Palmyra Township, Douglas County, Kansas

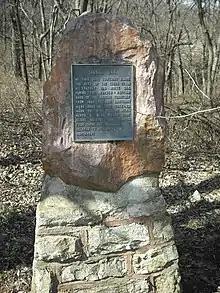
The boulder marking the location of Signal Oak

Palmyra Township is a township in Douglas County, Kansas, United States. As of 2000 census, its population was 5,760.